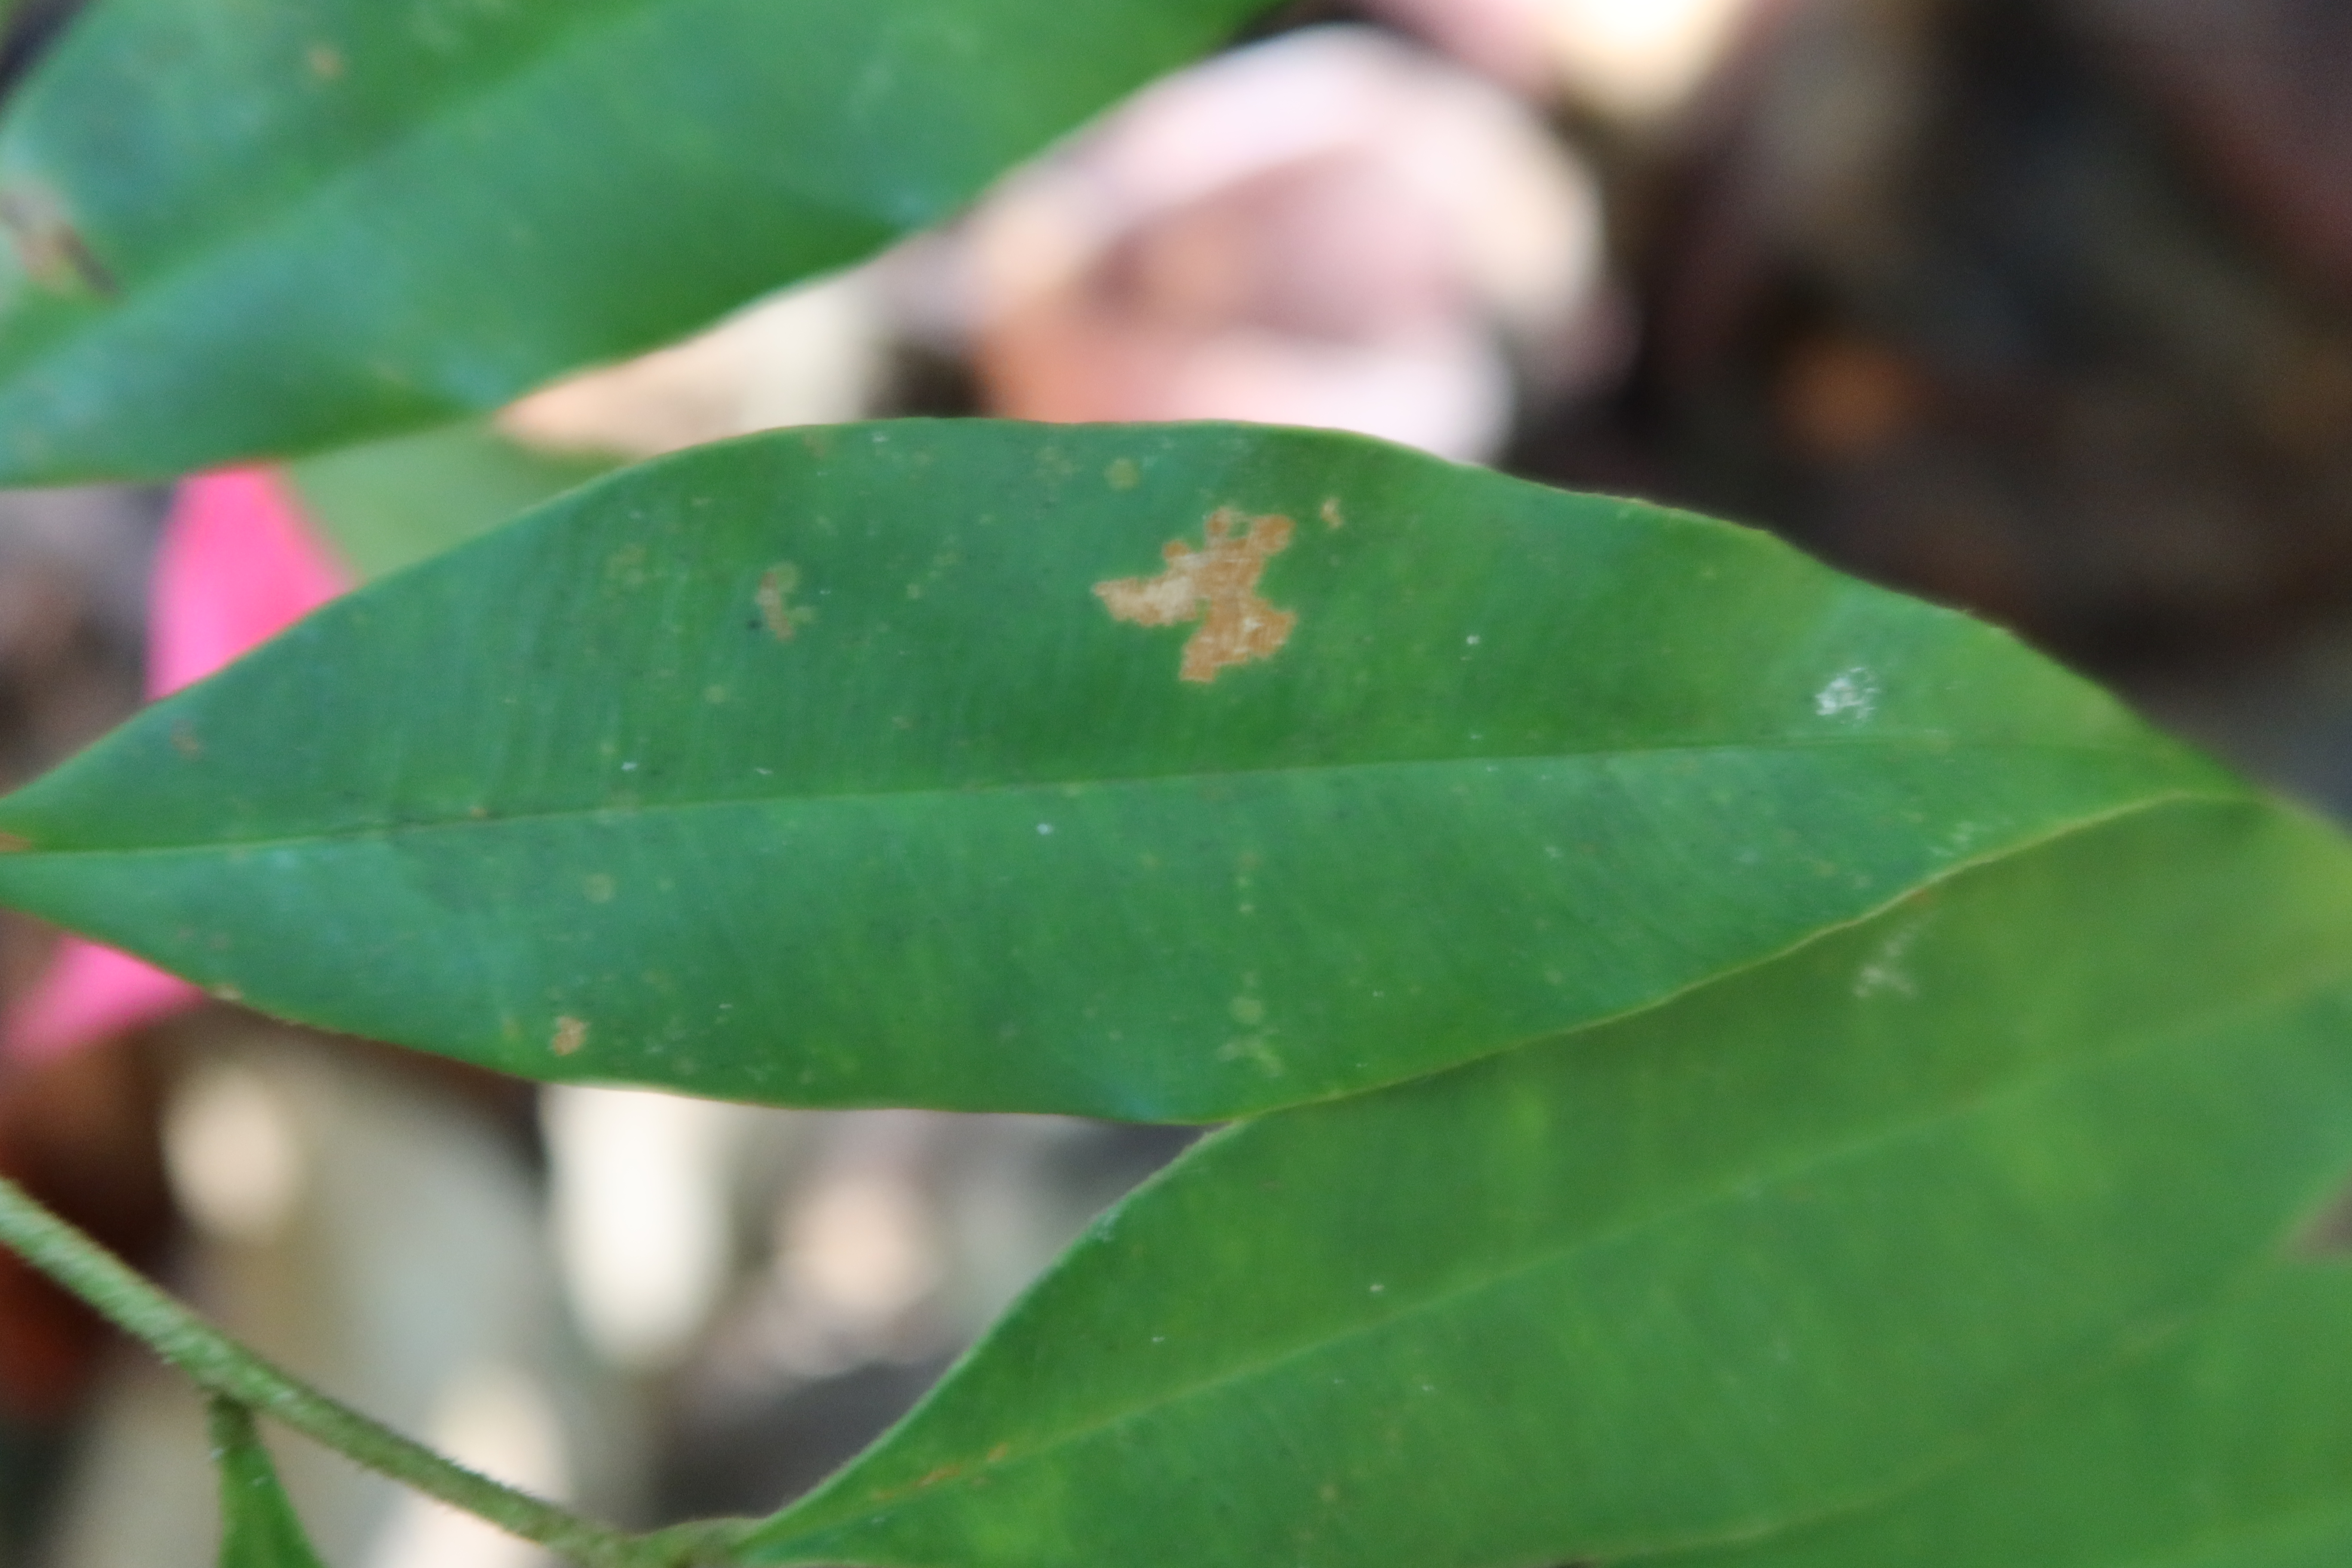
Label: Brown spots